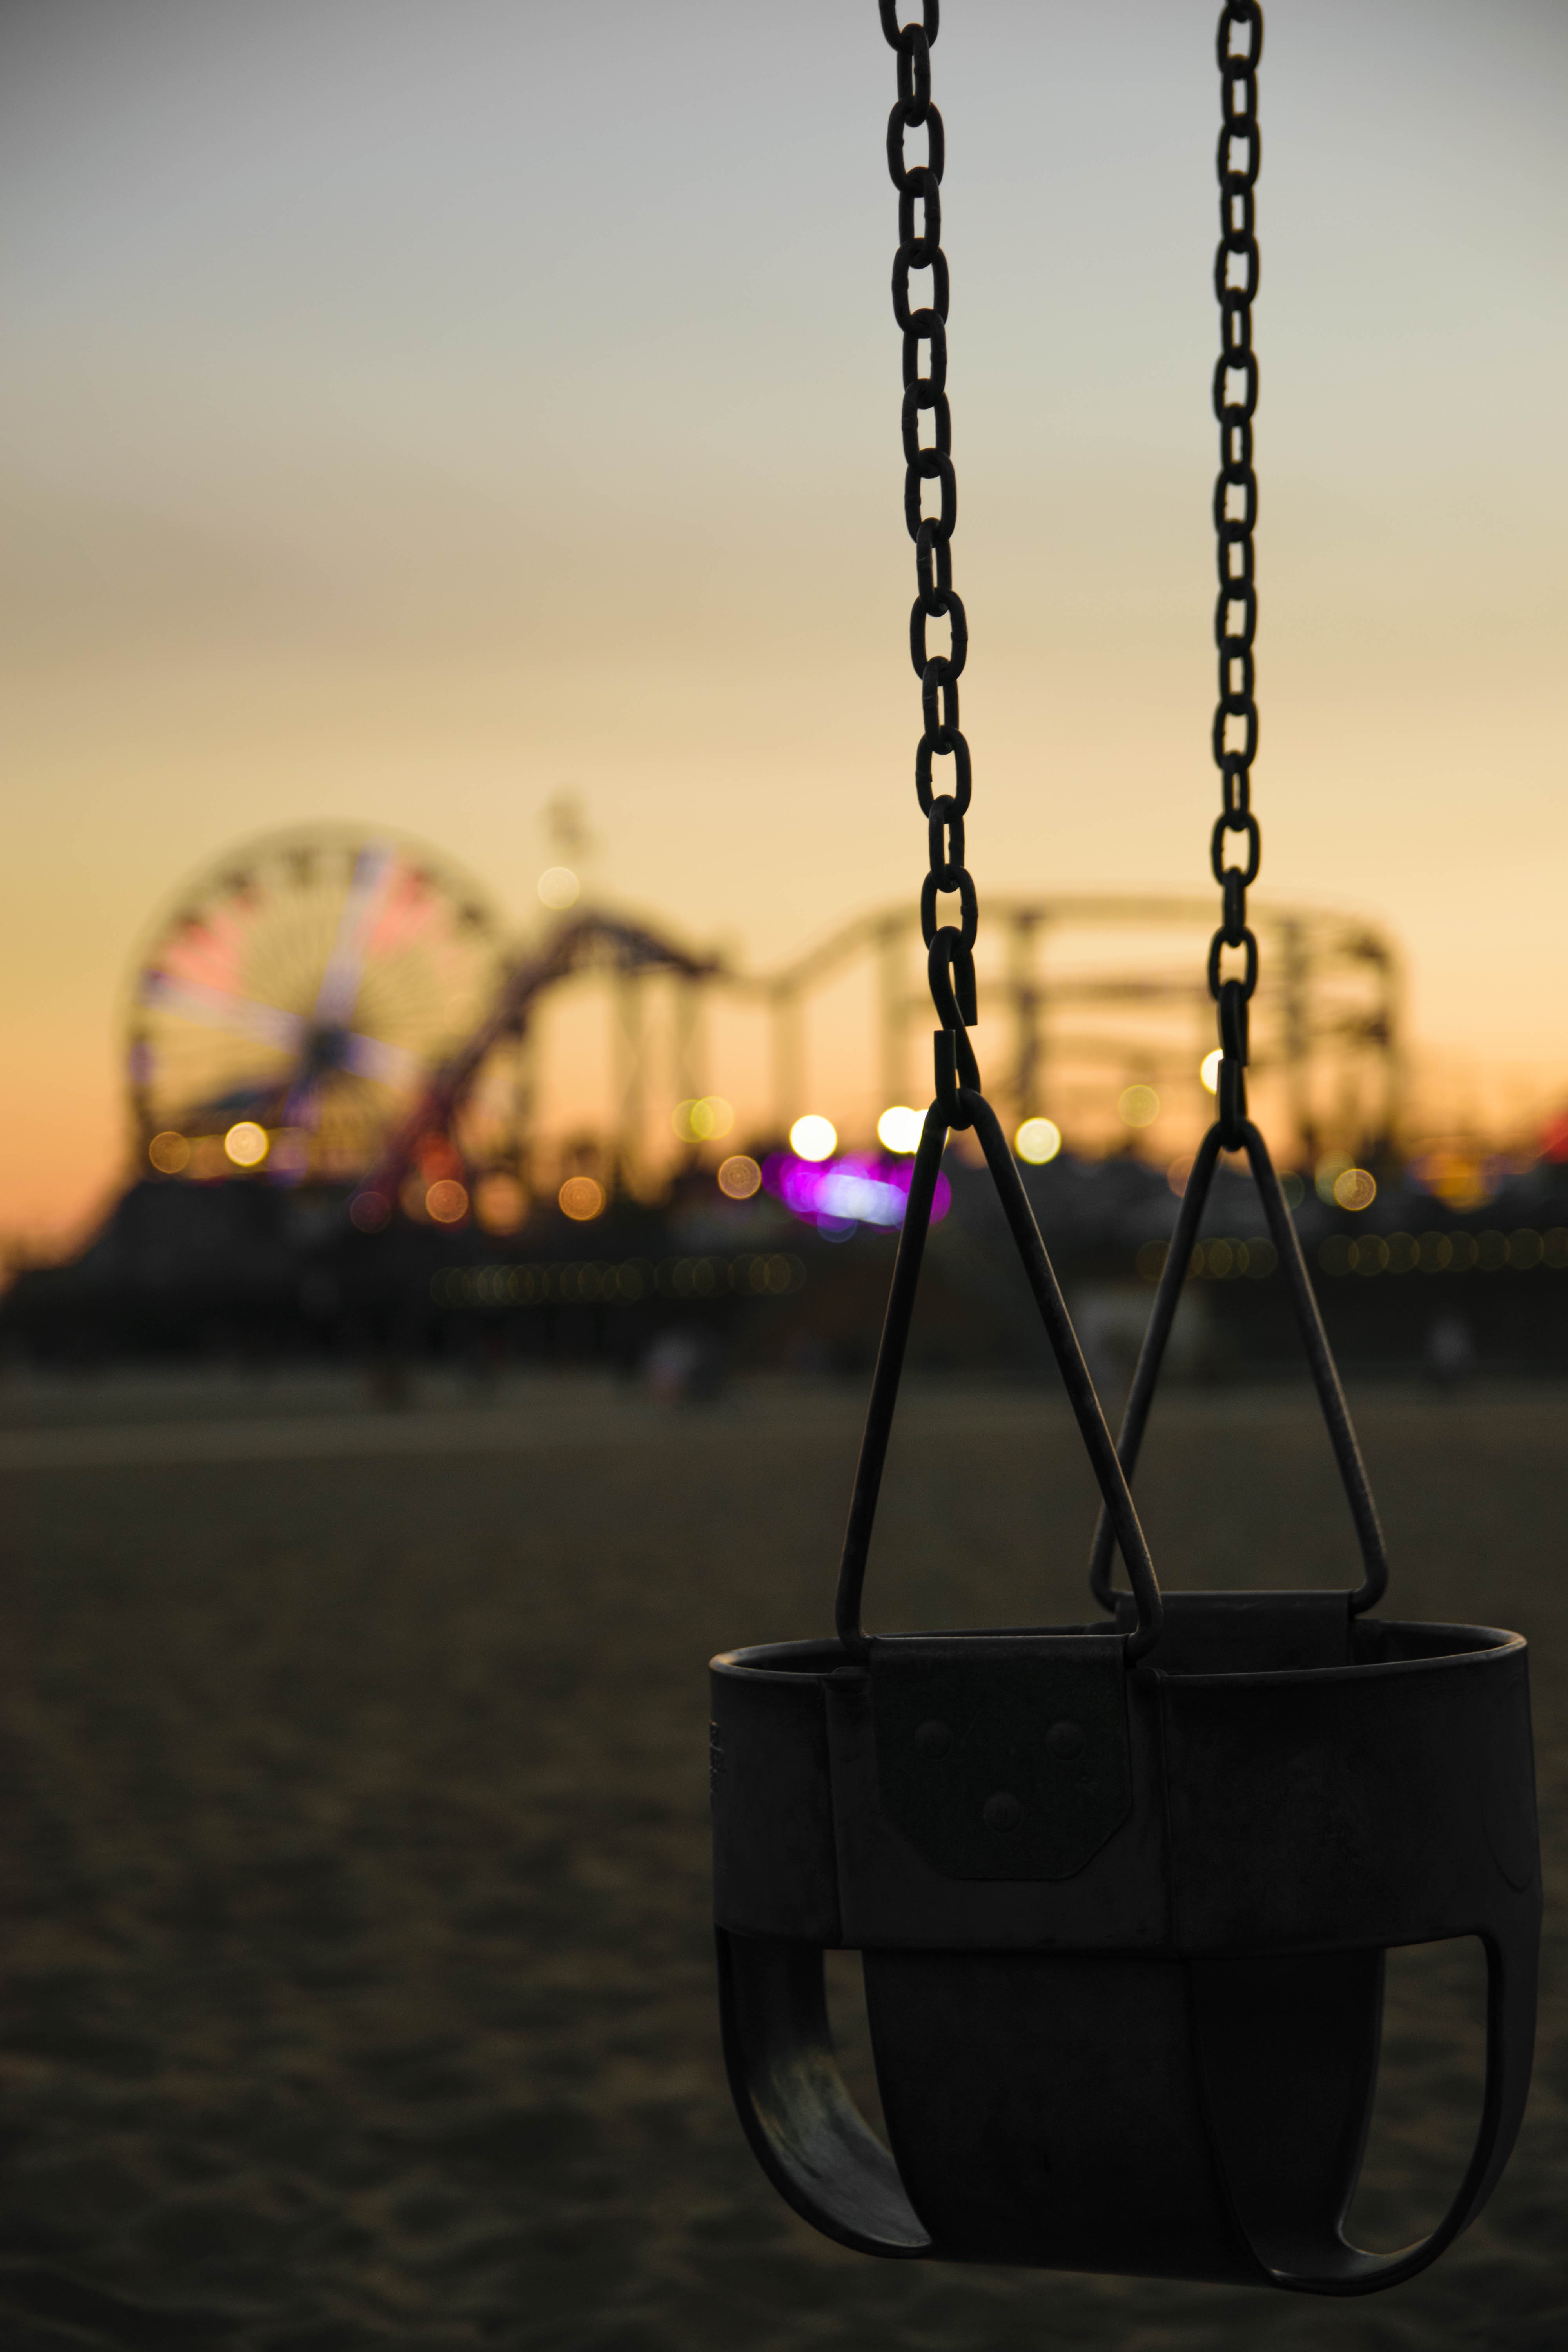
light, sunset, morning, evening, reflection, vehicle, color, lighting, shape